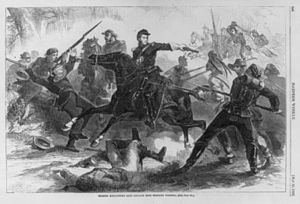
Hugh J. Kilpatrick / Borgerkrigen
Harper's Weekly beskrivelse af Kilpatrick's raid
Hugh Judson Kilpatrick var en officer i Unionshæren under den amerikanske borgerkrig som opnåede rang af midlertidig generalmajor. Han var senere ambassadør i Chile og opstillet til Kongressen, uden dog at blive valgt.